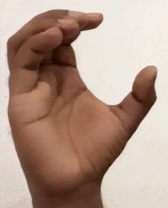
ASL sign: C